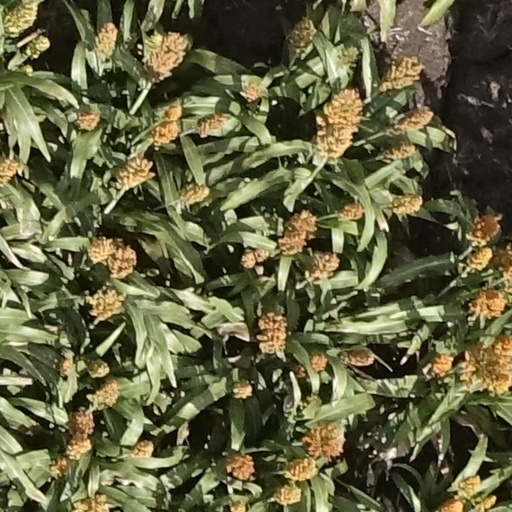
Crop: sorghum